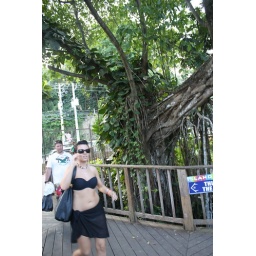
Neat tree ruined by an ugly girl